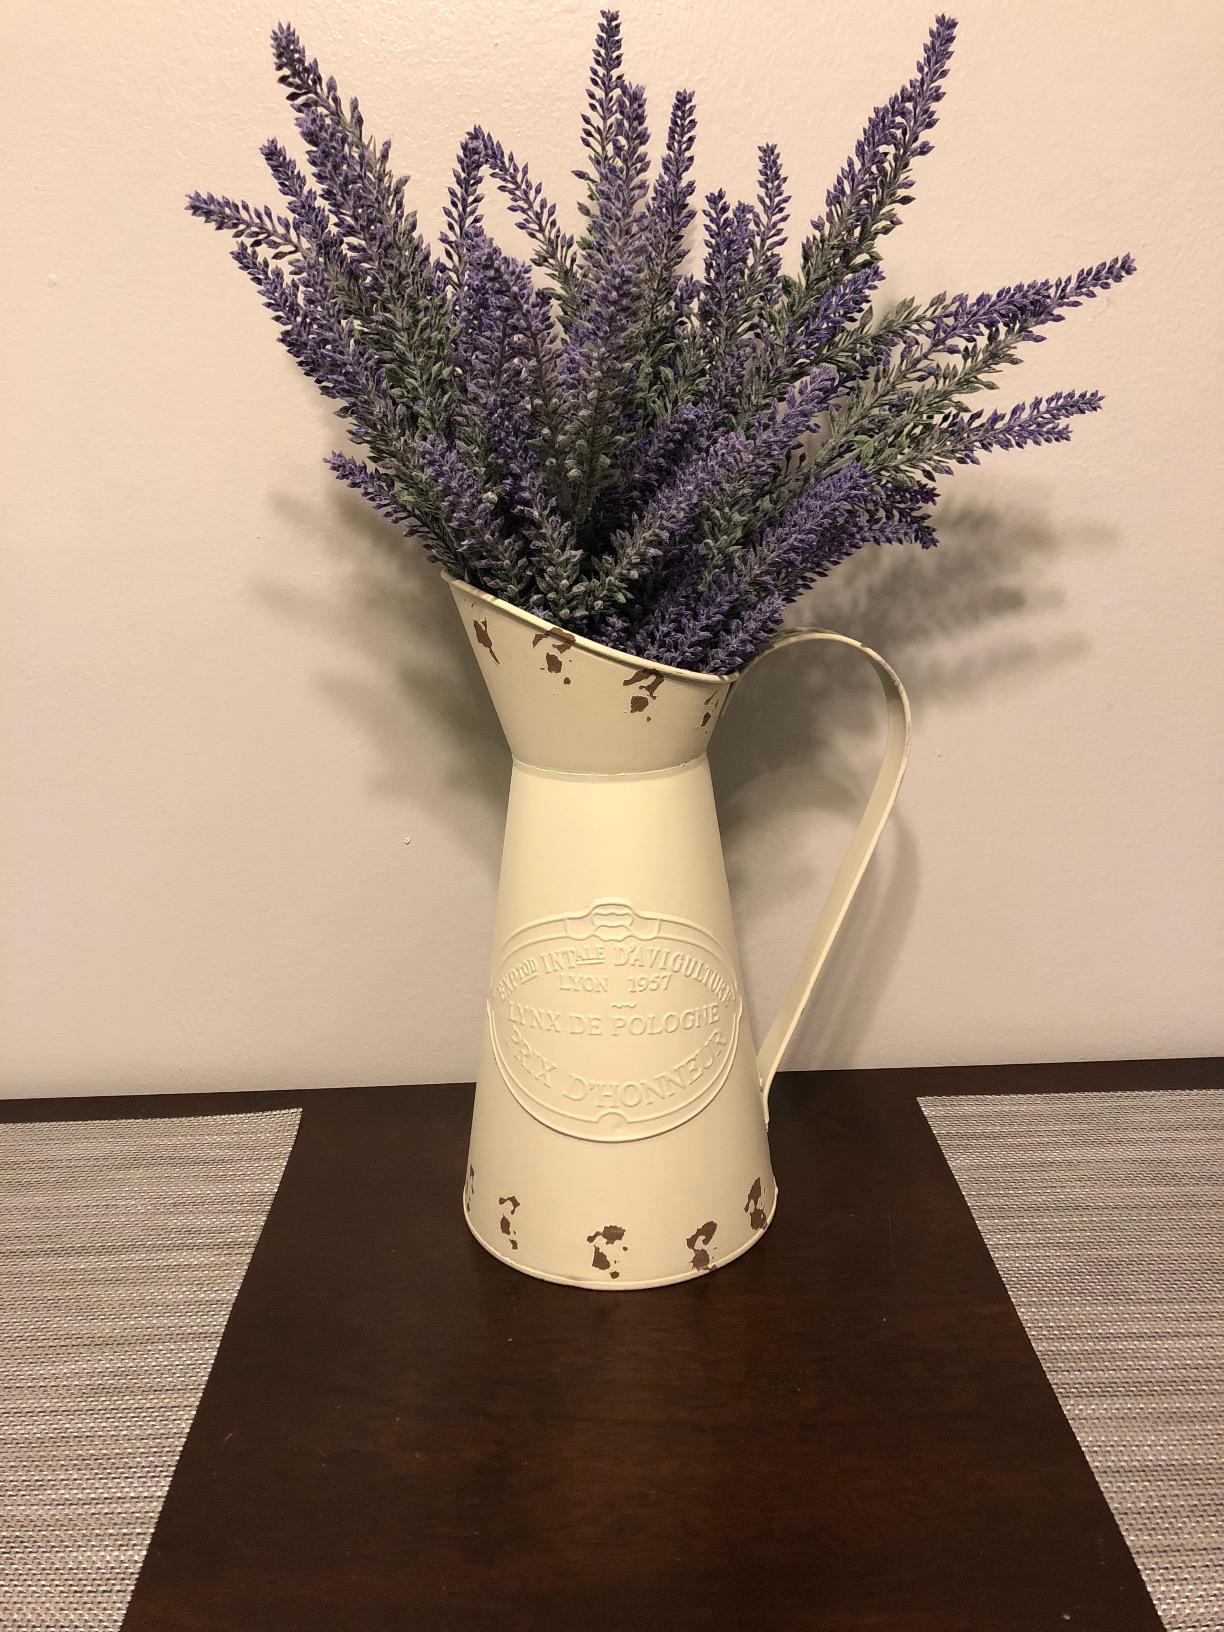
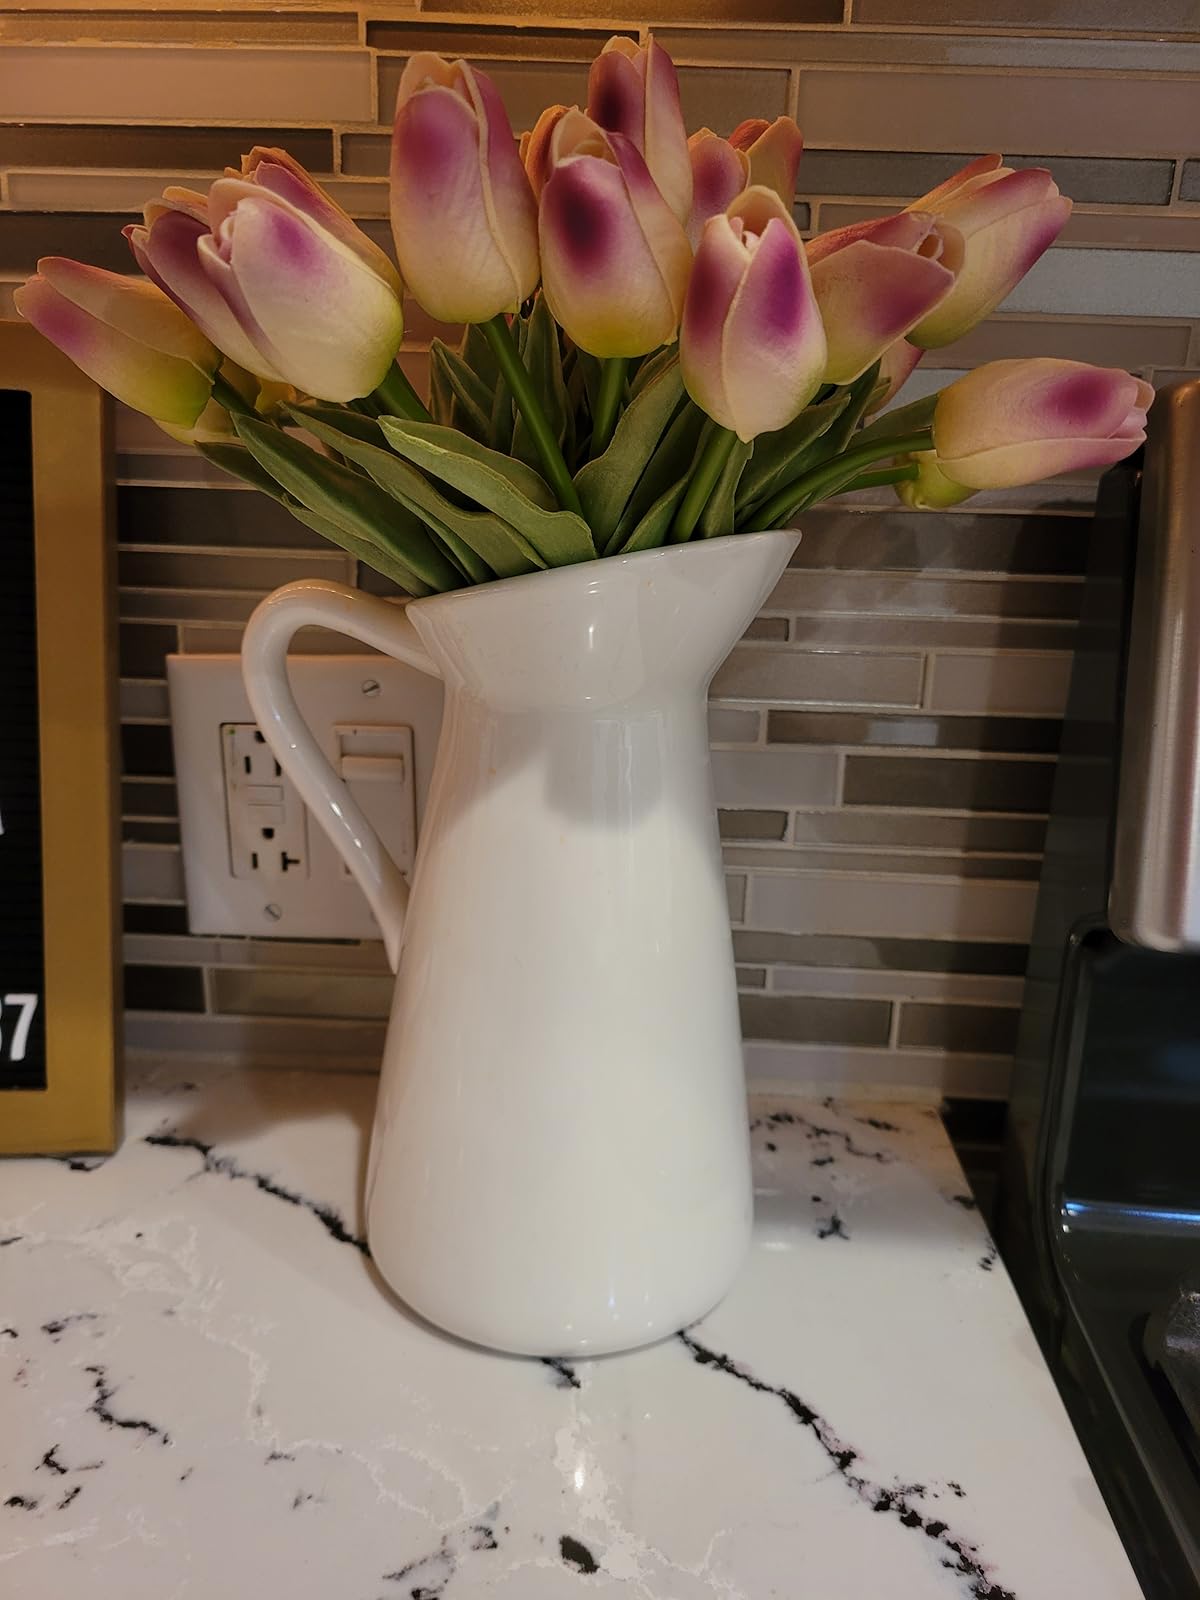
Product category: vase
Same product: no